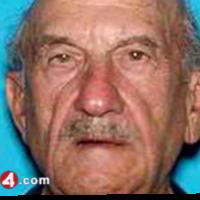
Age group: age 80 +